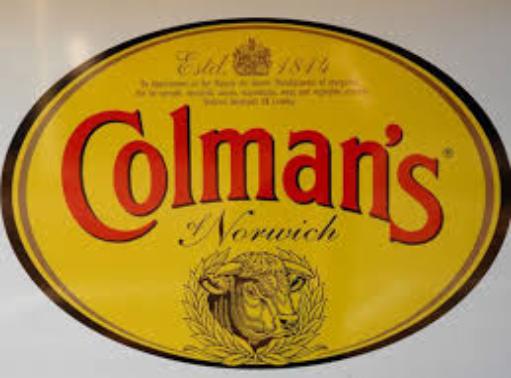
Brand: Colman's
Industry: Food